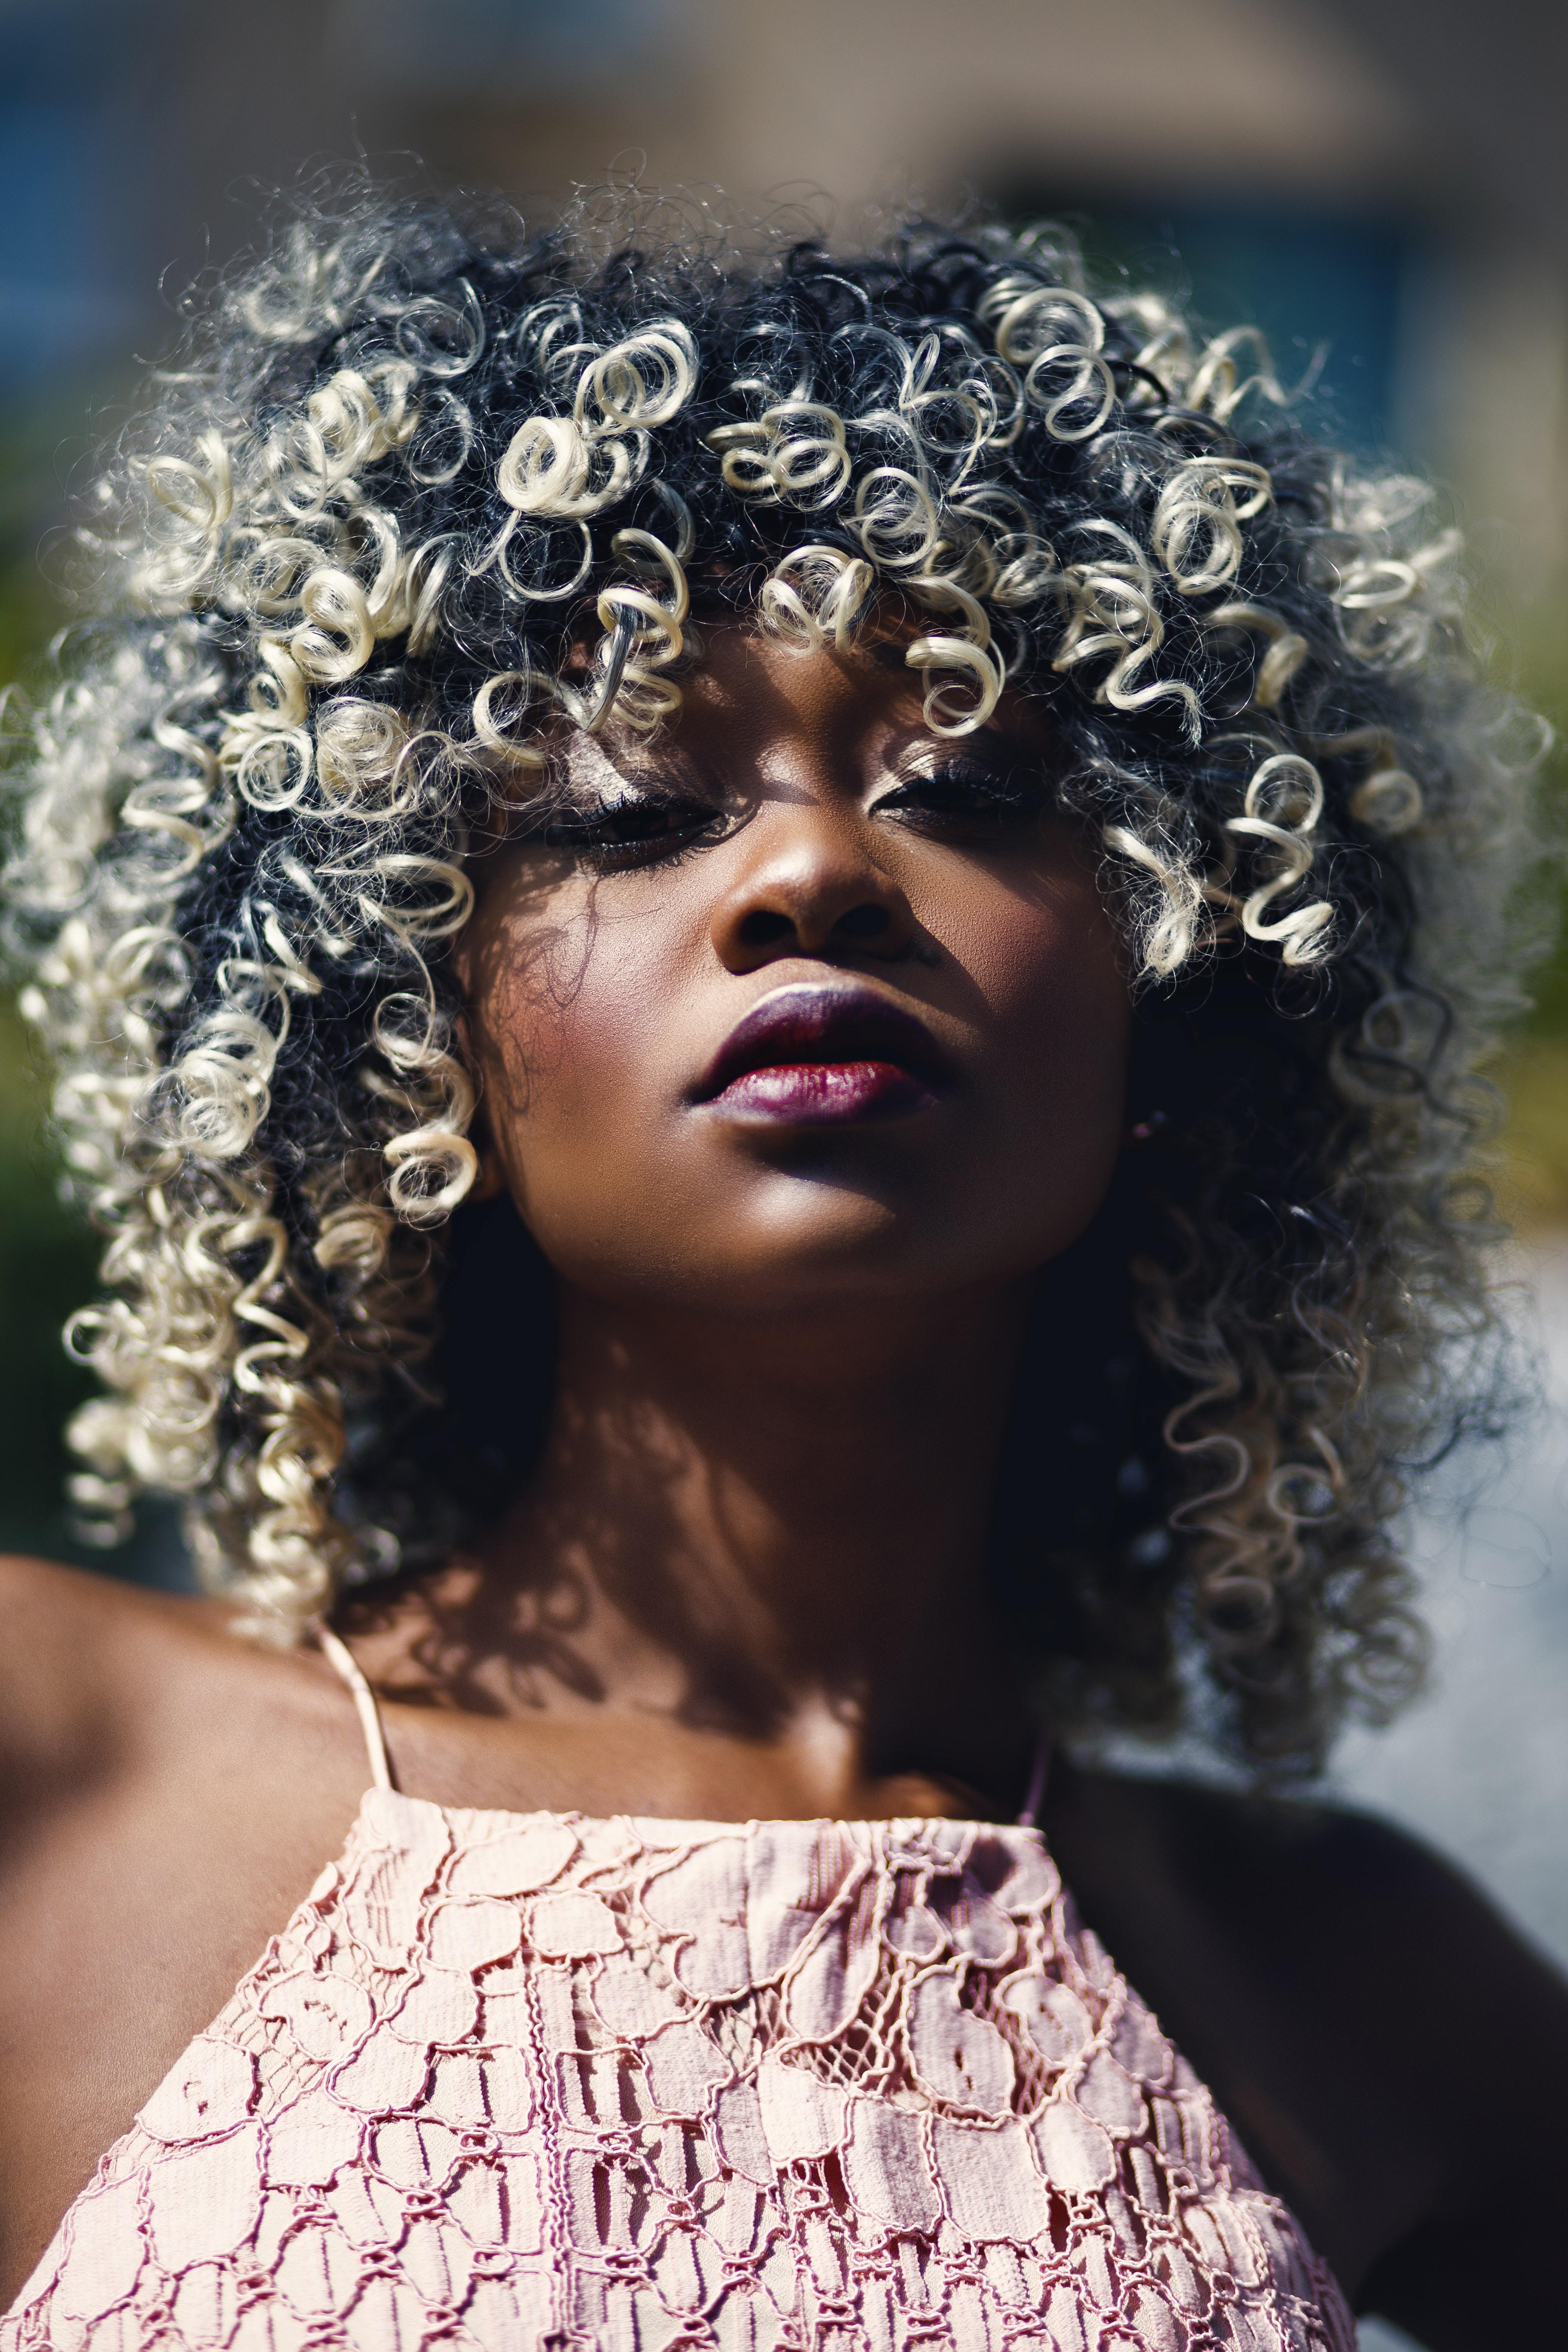
hair, face, hairstyle, beauty, skin, fashion, lip, black hair, long hair, afro, photography, model, jheri curl, brown hair, portrait photography, fawn, Lace wig, style, ringlet, fashion design